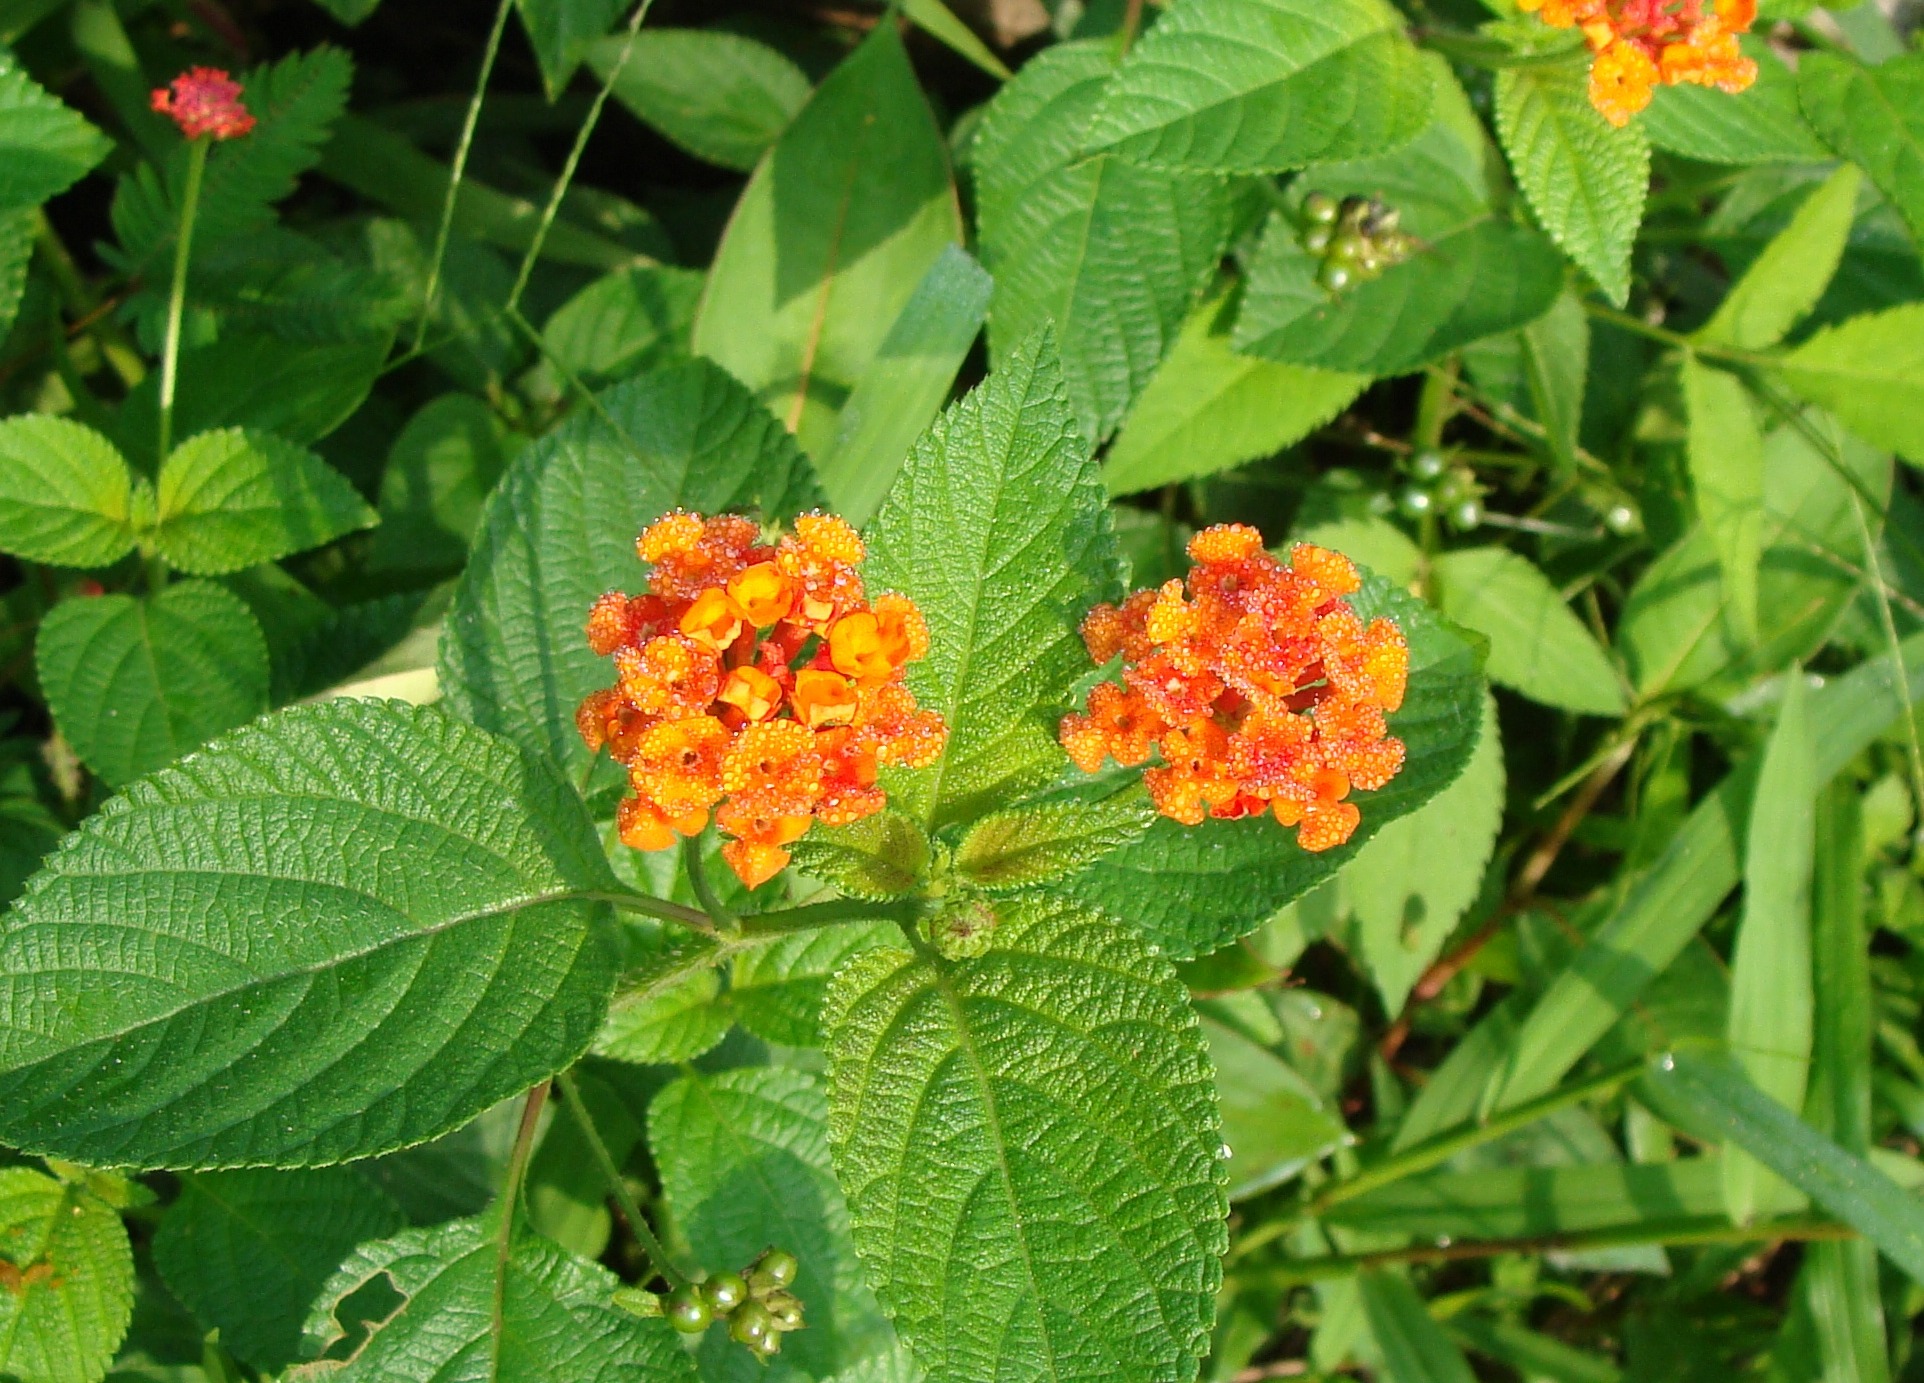
plant, flower, herb, botany, flora, wildflower, flowers, shrub, india, flowering plant, wild sage, lantana camara, verbenaceae, big sage, verbena family, annual plant, land plant, red sage